Marcellina (Gnostic)

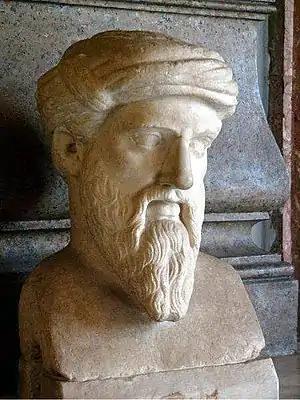
Irenaeus records that the Marcellians venerated images of Greek philosophers, including Pythagoras, Plato, and Aristotle. Busts of philosophers, such as this one of Pythagoras, were common objects of adoration in second-century Roman society.

The Church Father Irenaeus ( 130 – 202) records in his apologetic treatise "Adversus Haereses":